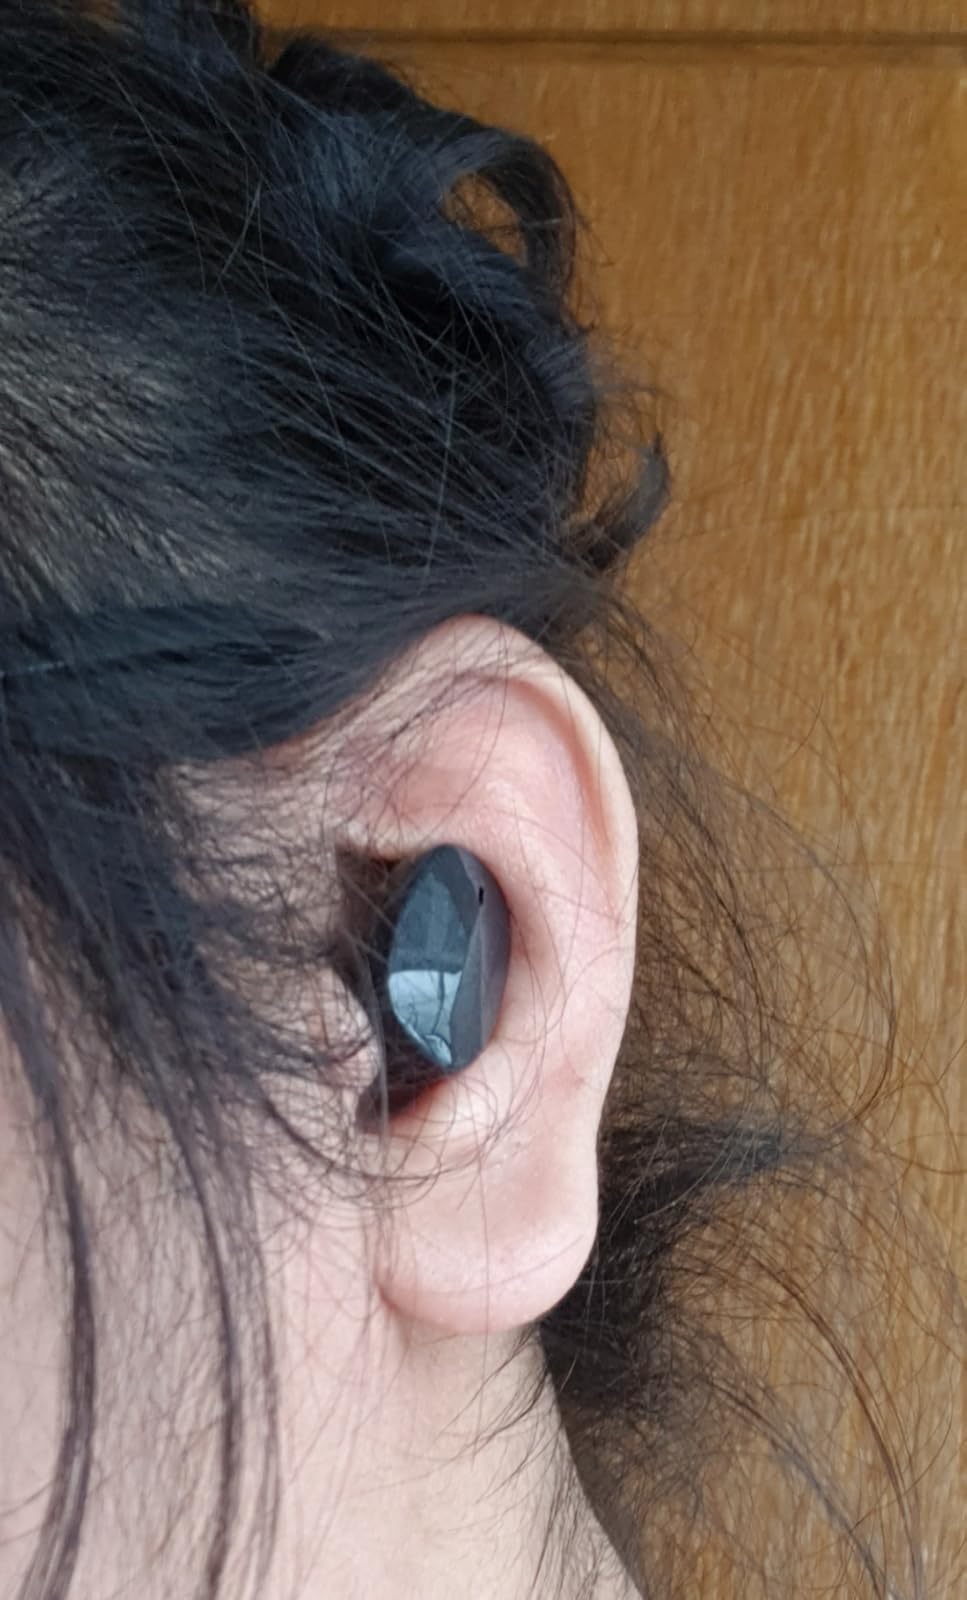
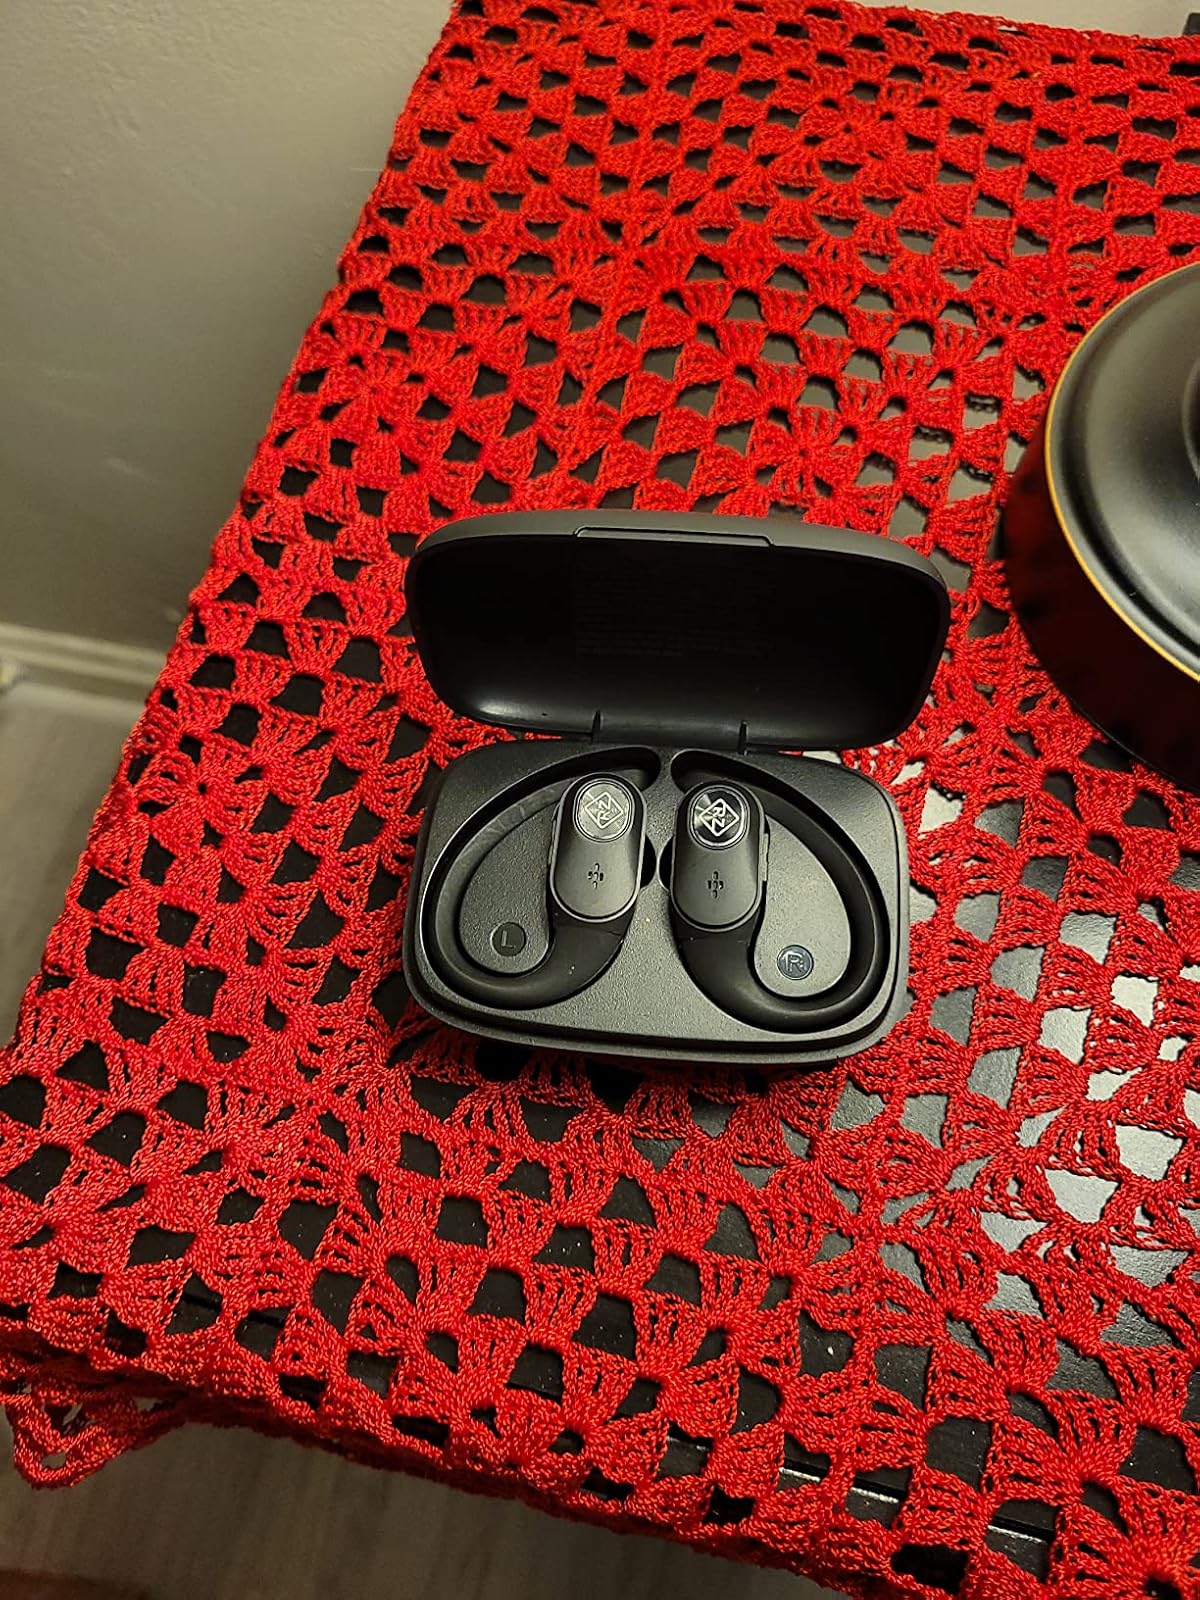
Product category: earbuds
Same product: no